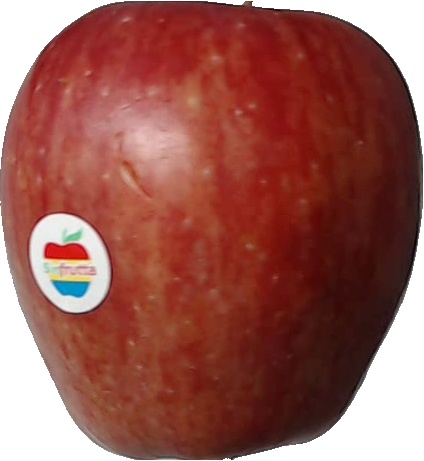
Label: apple_red_1